Prince Charles of Prussia

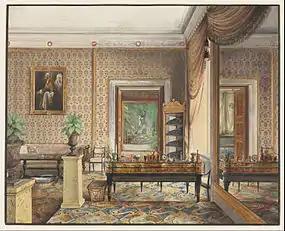
The Study of Prince Karl of Prussia, by Eduard Gaertner.

Prince Charles entered the Prussian army in 1811 at the age of ten, with the rank of lieutenant in a regiment of the guards. In 1819, he became a member of the Prussian "Staatsrat". In 1820, he became a major in the First Regiment of Foot Guards. In 1822, he became colonel of the 12th Infantry Regiment. In 1824, he was promoted to major general. In 1830, he commanded the 2nd Guards Division. He was further promoted to lieutenant-general in 1832 and general of infantry in 1844. He served as Inspector-General (1848) and as "Generalfeldzeugmeister" and chief of the artillery (1854).